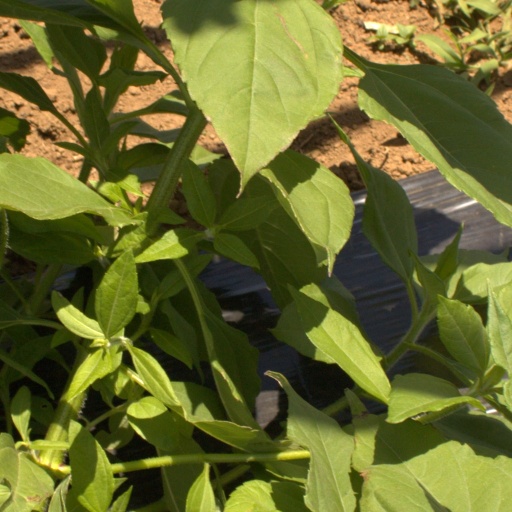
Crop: Jerusalem artichoke